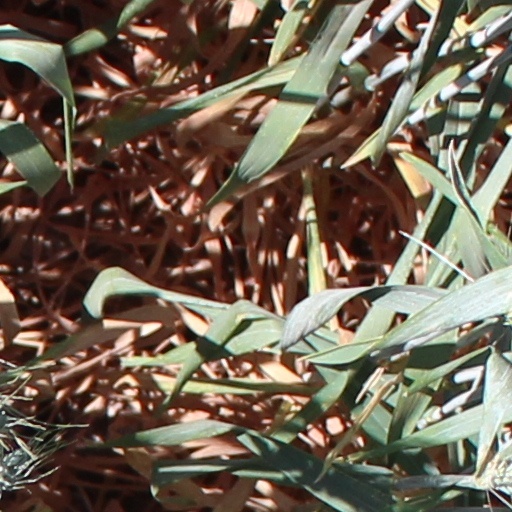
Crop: wheat